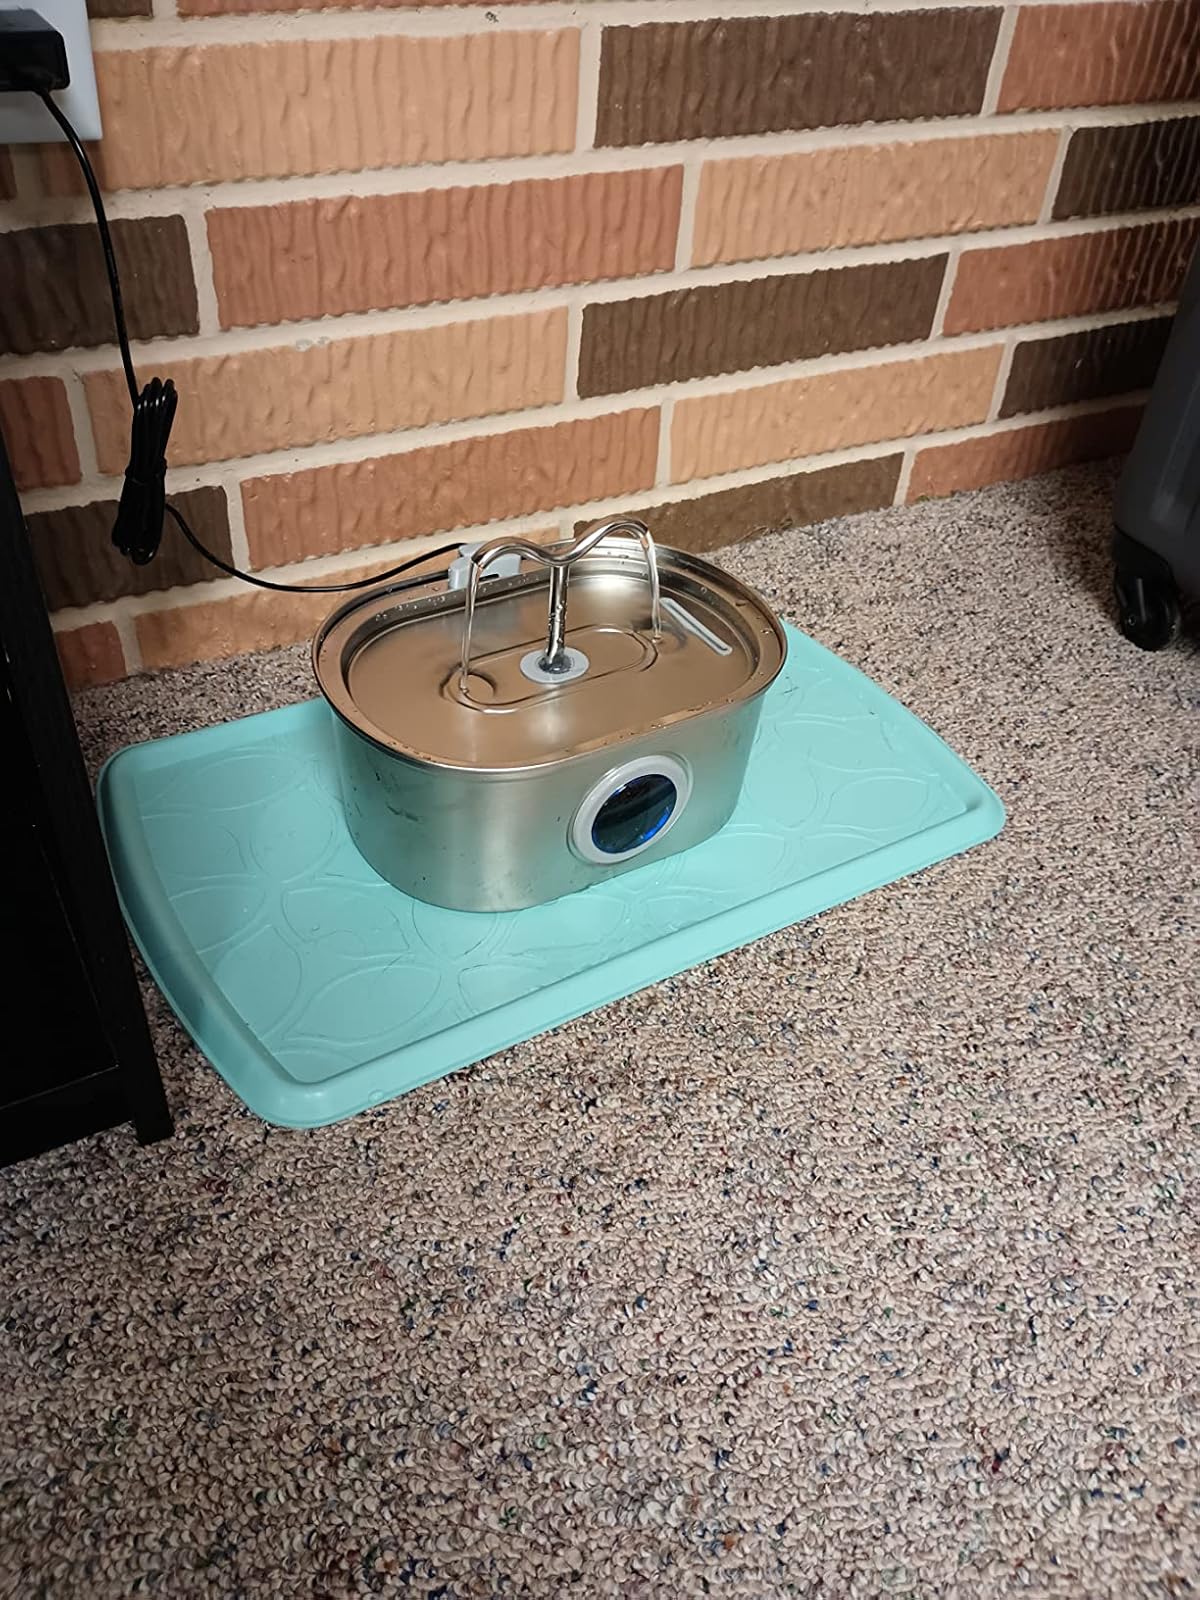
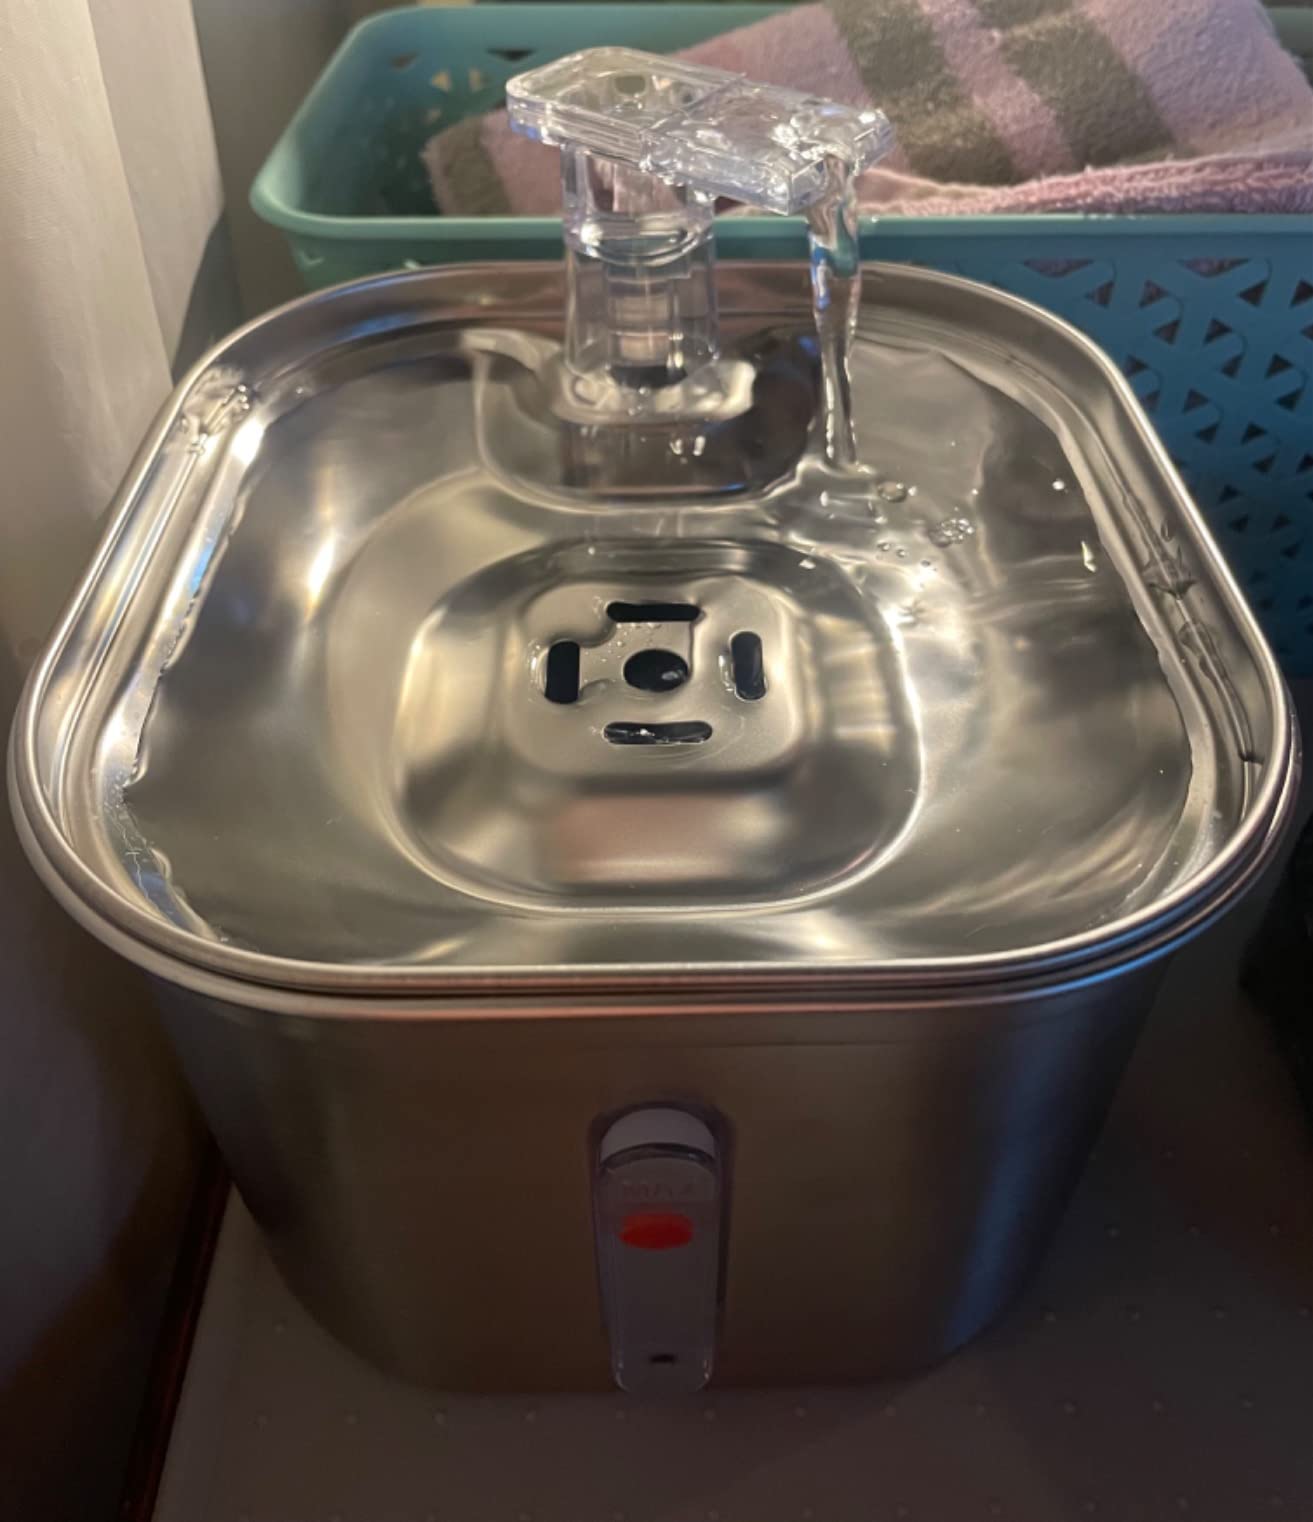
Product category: items_bowl
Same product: no